Thieves and Liars

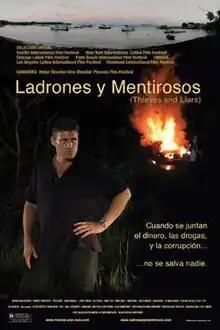
Film poster

Thieves and Liars is a 2006 Puerto Rican film directed by Ricardo Méndez Matta. It was Puerto Rico's submission to the 79th Academy Awards for the Academy Award for Best Foreign Language Film, but was not accepted as a nominee.